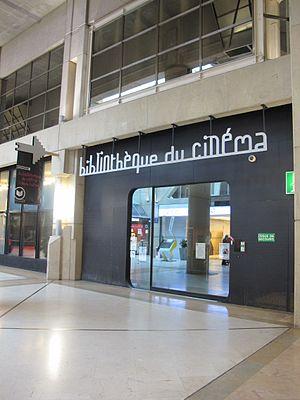
Bibliothèque de cinéma François-Truffaut, Forum des Halles, Paris - entrée
La bibliothèque du cinéma François Truffaut est une bibliothèque spécialisée de la ville de Paris, consacrée au cinéma, à la télévision et à l'art vidéo. Elle est située au 4 rue du Cinéma, dans le Forum des Halles. Ses collections sont constituées de livres, de revues, mais aussi de musique de films, de films sur support DVD et de revues de presse.